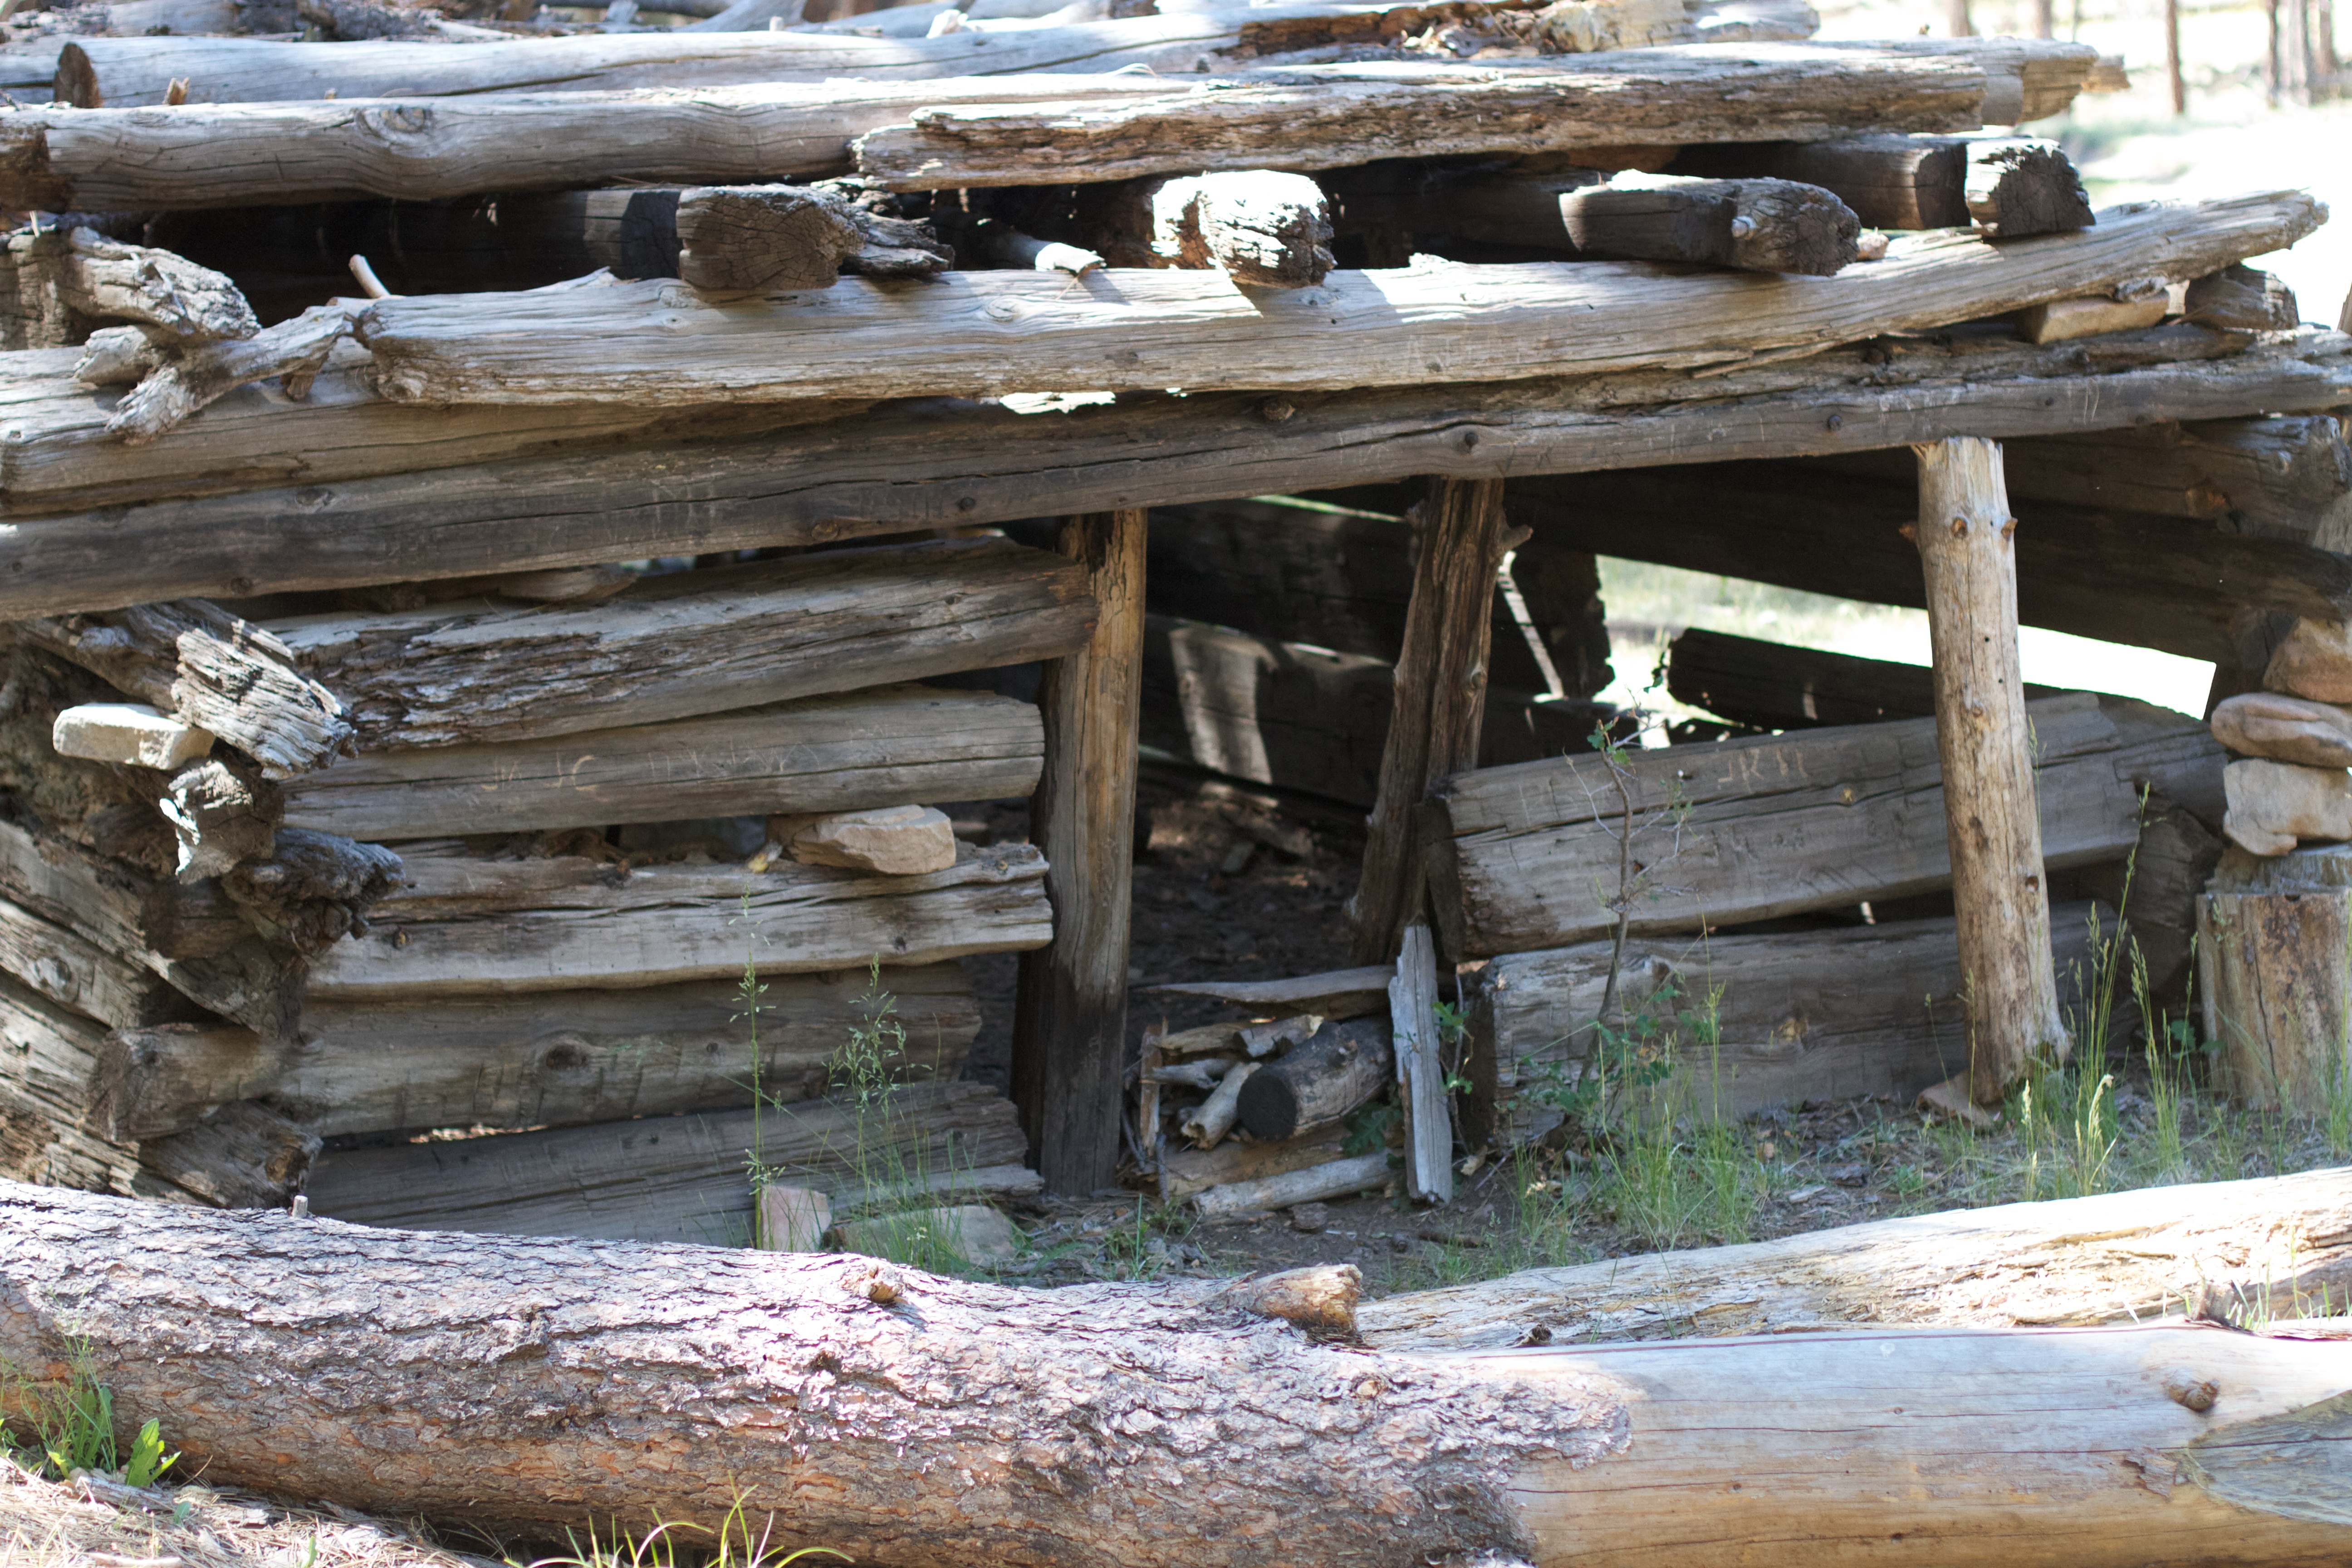
wood, shack, lumber, ruins, log cabin